Firestone Natural Rubber Company

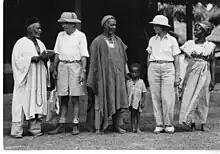
Pith-helmeted Americans William M. Mann (1886–1960) and Lucile Quarry Mann (1897–1986) on the 1940 Firestone-Smithsonian Expedition to Liberia, pictured with Boima Quae and child (center), Fermeteh (far right), and an unidentified person (far left).

The Firestone Plantation was originally envisioned for 350,000 people to be employed on the newly created plantations. However this was more than the number of ablebodied men in the entire nation at the time, which created intense pressure for labor. As early as May 1925 British officials in Monrovia informed their superiors in London of how unfeasible these numbers were and warned that "natives would soon be converted into wage-slaves..." The Liberian government supplied men to create and staff the plantations by giving local chieftains quotas for workers that were impossibly high to meet. Among the men contracted by Firestone, Allen Yancey notoriously coerced men to prepare land in Maryland county for the plantations without pay.